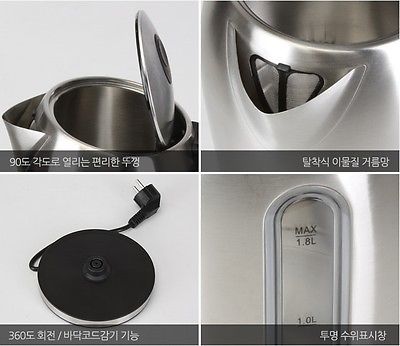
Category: kettle